James Palmer Jr.

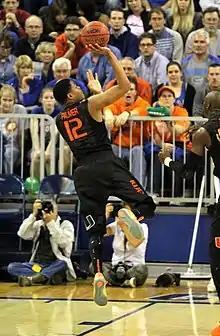
Palmer in 2014

Palmer started five of 38 games played in the 2014–2015 season, averaging 3.7 points, 1.4 rebounds in 13.3 minutes per game.